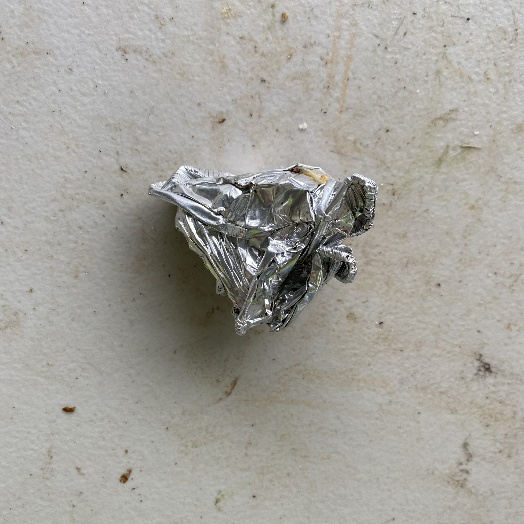
Label: Metal